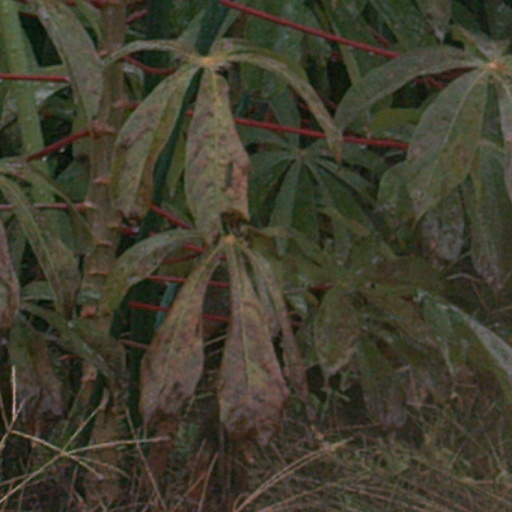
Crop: cassava